JBTV

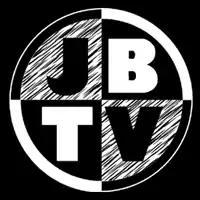

JBTV (a.k.a. JBTV Music Television) is a Chicago-area broadcast, weekly 60-minute music television show featuring live in-studio performances, music videos, and music-related interviews from emerging and established musicians. Based in Chicago, Illinois, JBTV has over a 30-year history. It was created and hosted by Jerry Bryant in 1986. As of the show's 32nd season, Jerry Bryant and Greg Corner are the show's main hosts.